Hizen-Hama Station

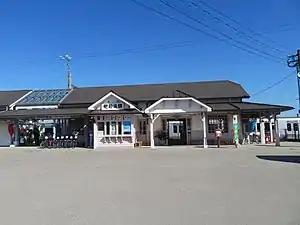
Hizen-Hama Station in 2022

is a passenger railway station in located in the city of Kashima, Saga Prefecture, Japan. It is operated by JR Kyushu.